Grand Rapids, Michigan

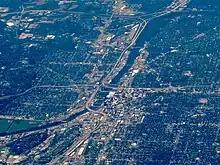
Grand Rapids

Under Michigan law, Grand Rapids is a home rule city and adopted a city charter in 1916 providing for the council-manager form of municipal government. Under this system, the political responsibilities are divided between an elected City Commission, an elected City Comptroller and a hired full-time City Manager. The City Commission is made up of the mayor and two commissioners from each of three wards, for a total of seven commissioners. Each ward elects a commissioner to a four-year term every two years. The races—held in even-numbered years—are officially non-partisan, although the party and other political affiliations of candidates do sometimes come up during the campaign period. The Commission sets policy for the city, and is responsible for hiring the City Manager and other appointed officials. The elected City Comptroller verifies financial policies and budgets are followed and prepares the annual financial report. The city levies an income tax of 1.5 percent on residents and 0.75 percent on nonresidents.